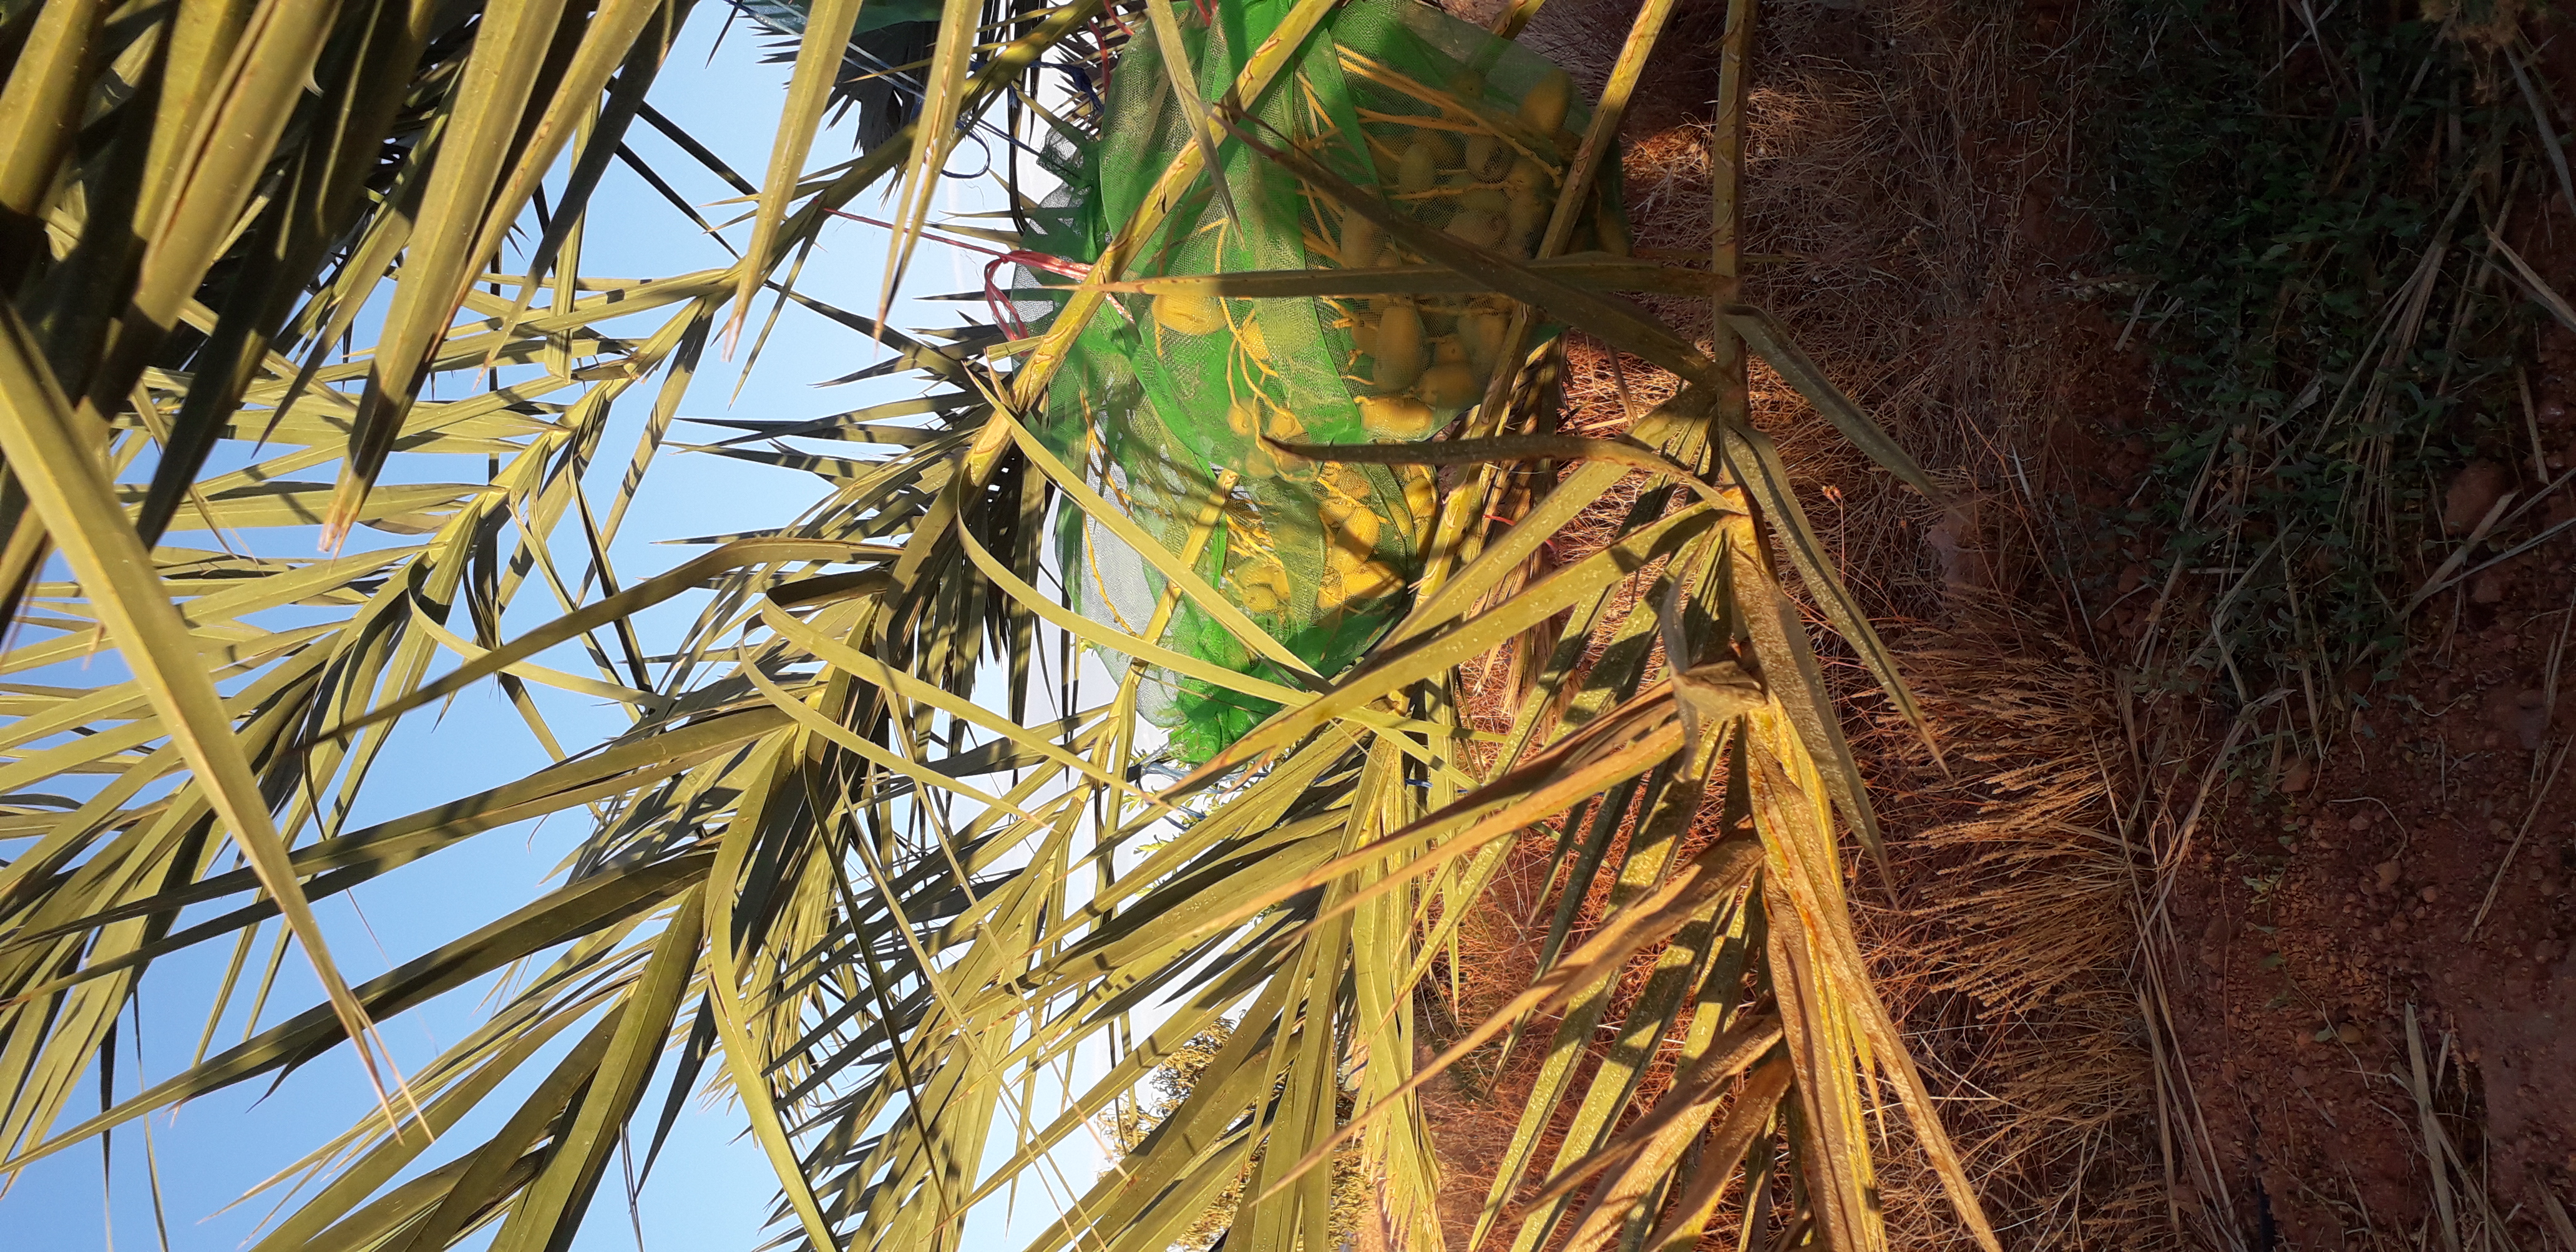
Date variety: Boumajhoul